Japan Airlines Domestic

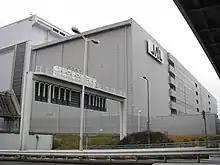
The JAL Maintenance Center, formerly the corporate headquarters

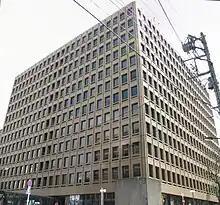
Mori Building 37 in Tokyo, where JAS once had its headquarters

When Toa Domestic Airlines was originally established on May 15, 1971, its headquarters were located at the Japan Airlines Haneda Maintenance Center (羽田日本航空メンテナンスセンター "Haneda Nihon Kōkū Mentanensu Sentā") at Tokyo International Airport (Haneda Airport) in Ōta, Tokyo. On February 28, 1972, its headquarters were moved to in Minato, Tokyo. On July 31, 1990, the headquarters moved from Mori Building No. 18 to , located in Toranomon. On April 18, 1998, the head office moved to at Haneda Airport. On August 11, 2003, as JAS was being merged into Japan Airlines, the JAS headquarters moved from Haneda Maintenance Center 1 to the JAL Building in Shinagawa, Tokyo.